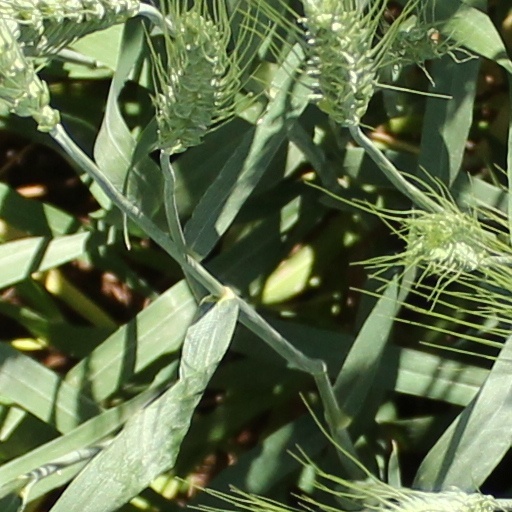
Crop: wheat